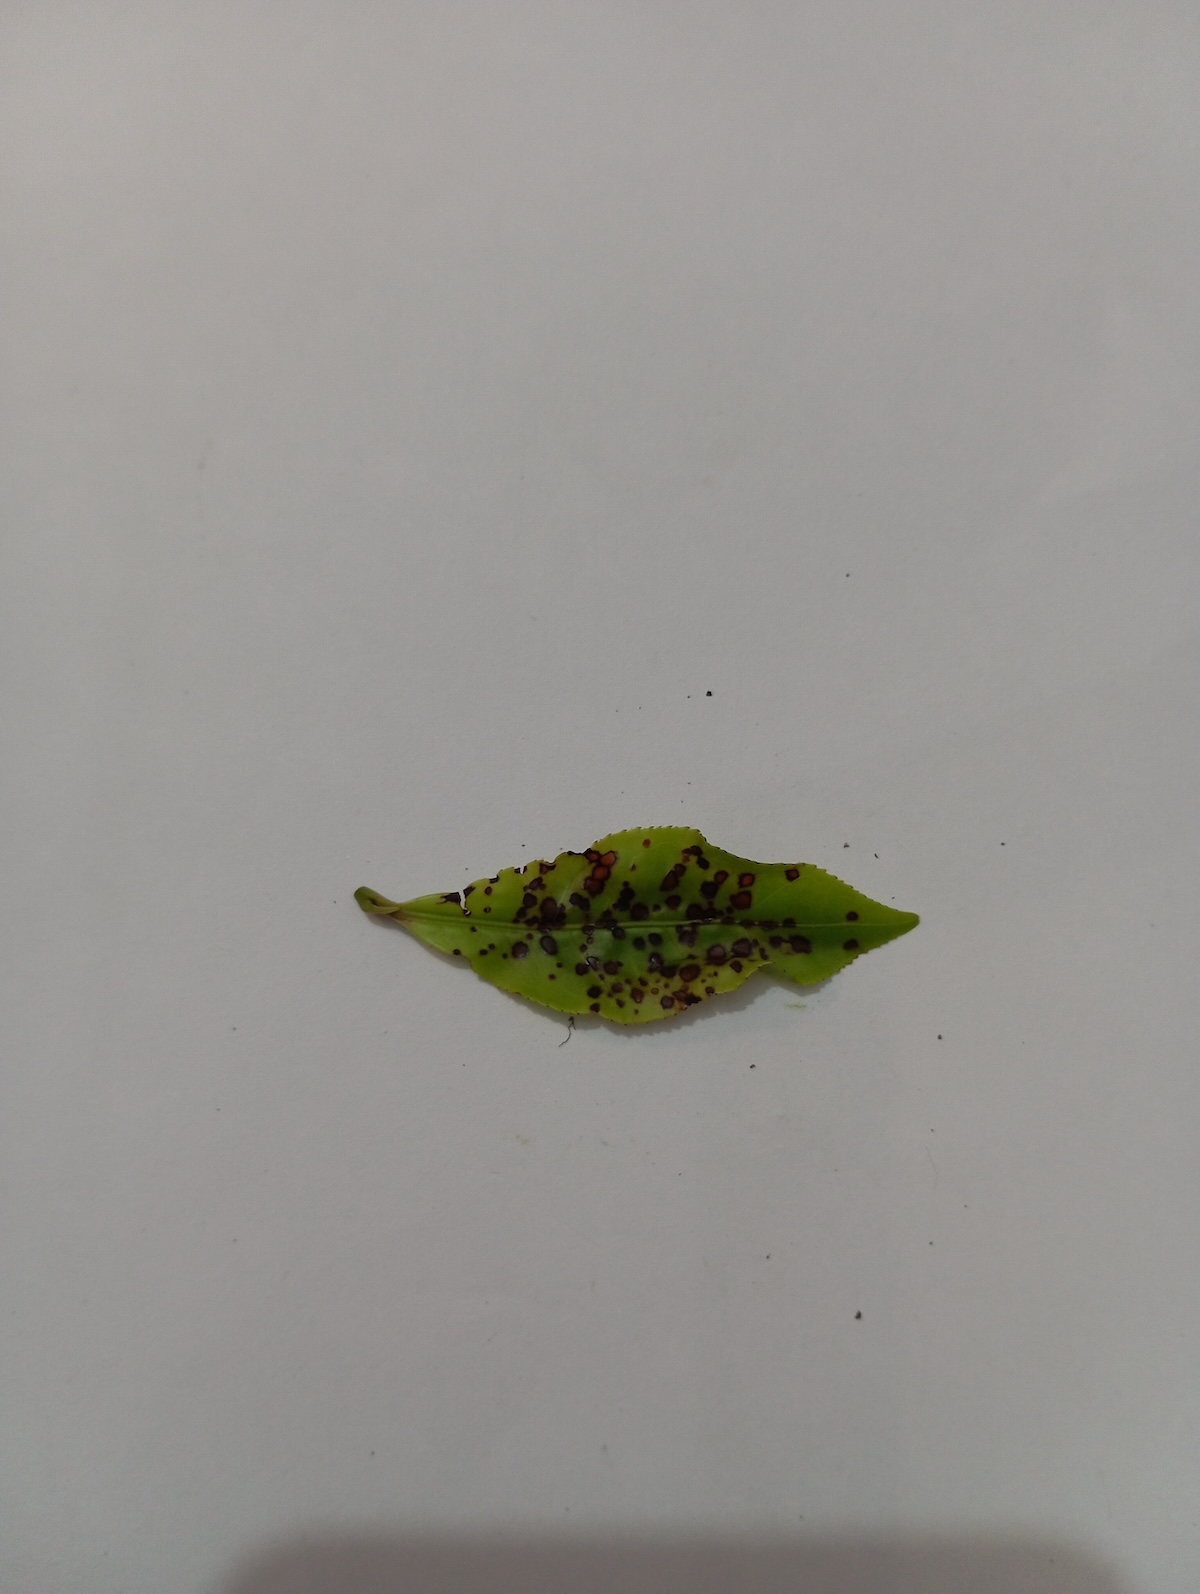
Label: Helopeltis